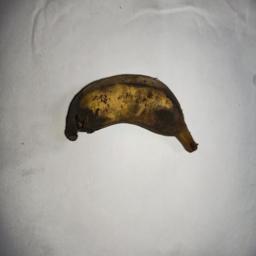
Banana variety: Bangla Kola